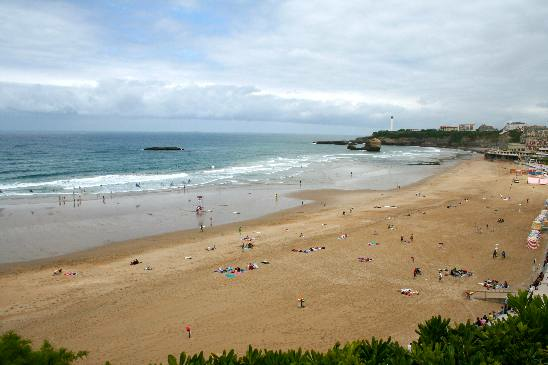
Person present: No